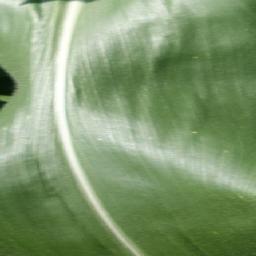
Label: Corn_(Maize)___Healthy